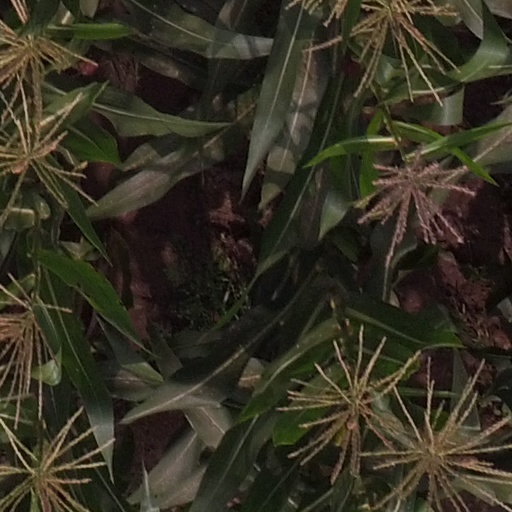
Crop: maize; corn